First African Baptist Church (Lexington, Kentucky)

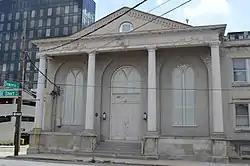
Front of the church's former building

First African Baptist Church is a Baptist church at 264-272 E. Short Street in Lexington, Kentucky. The congregation was founded c. 1790 by Peter Durrett and his wife, slaves who came to Kentucky with their master, Rev. Joseph Craig, in 1781 with "The Travelling Church" of Baptists from Spotsylvania, Virginia.